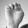
ASL letter: E